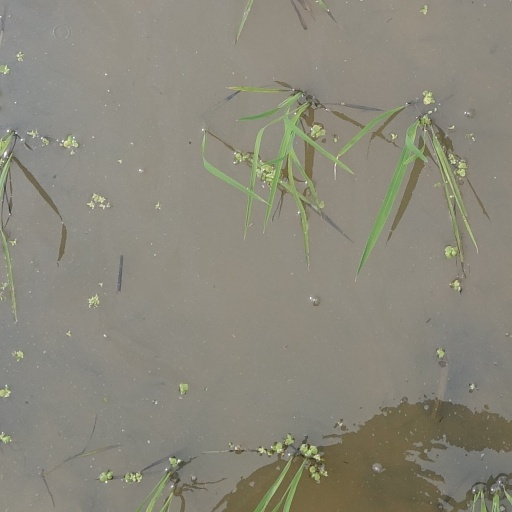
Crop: rice